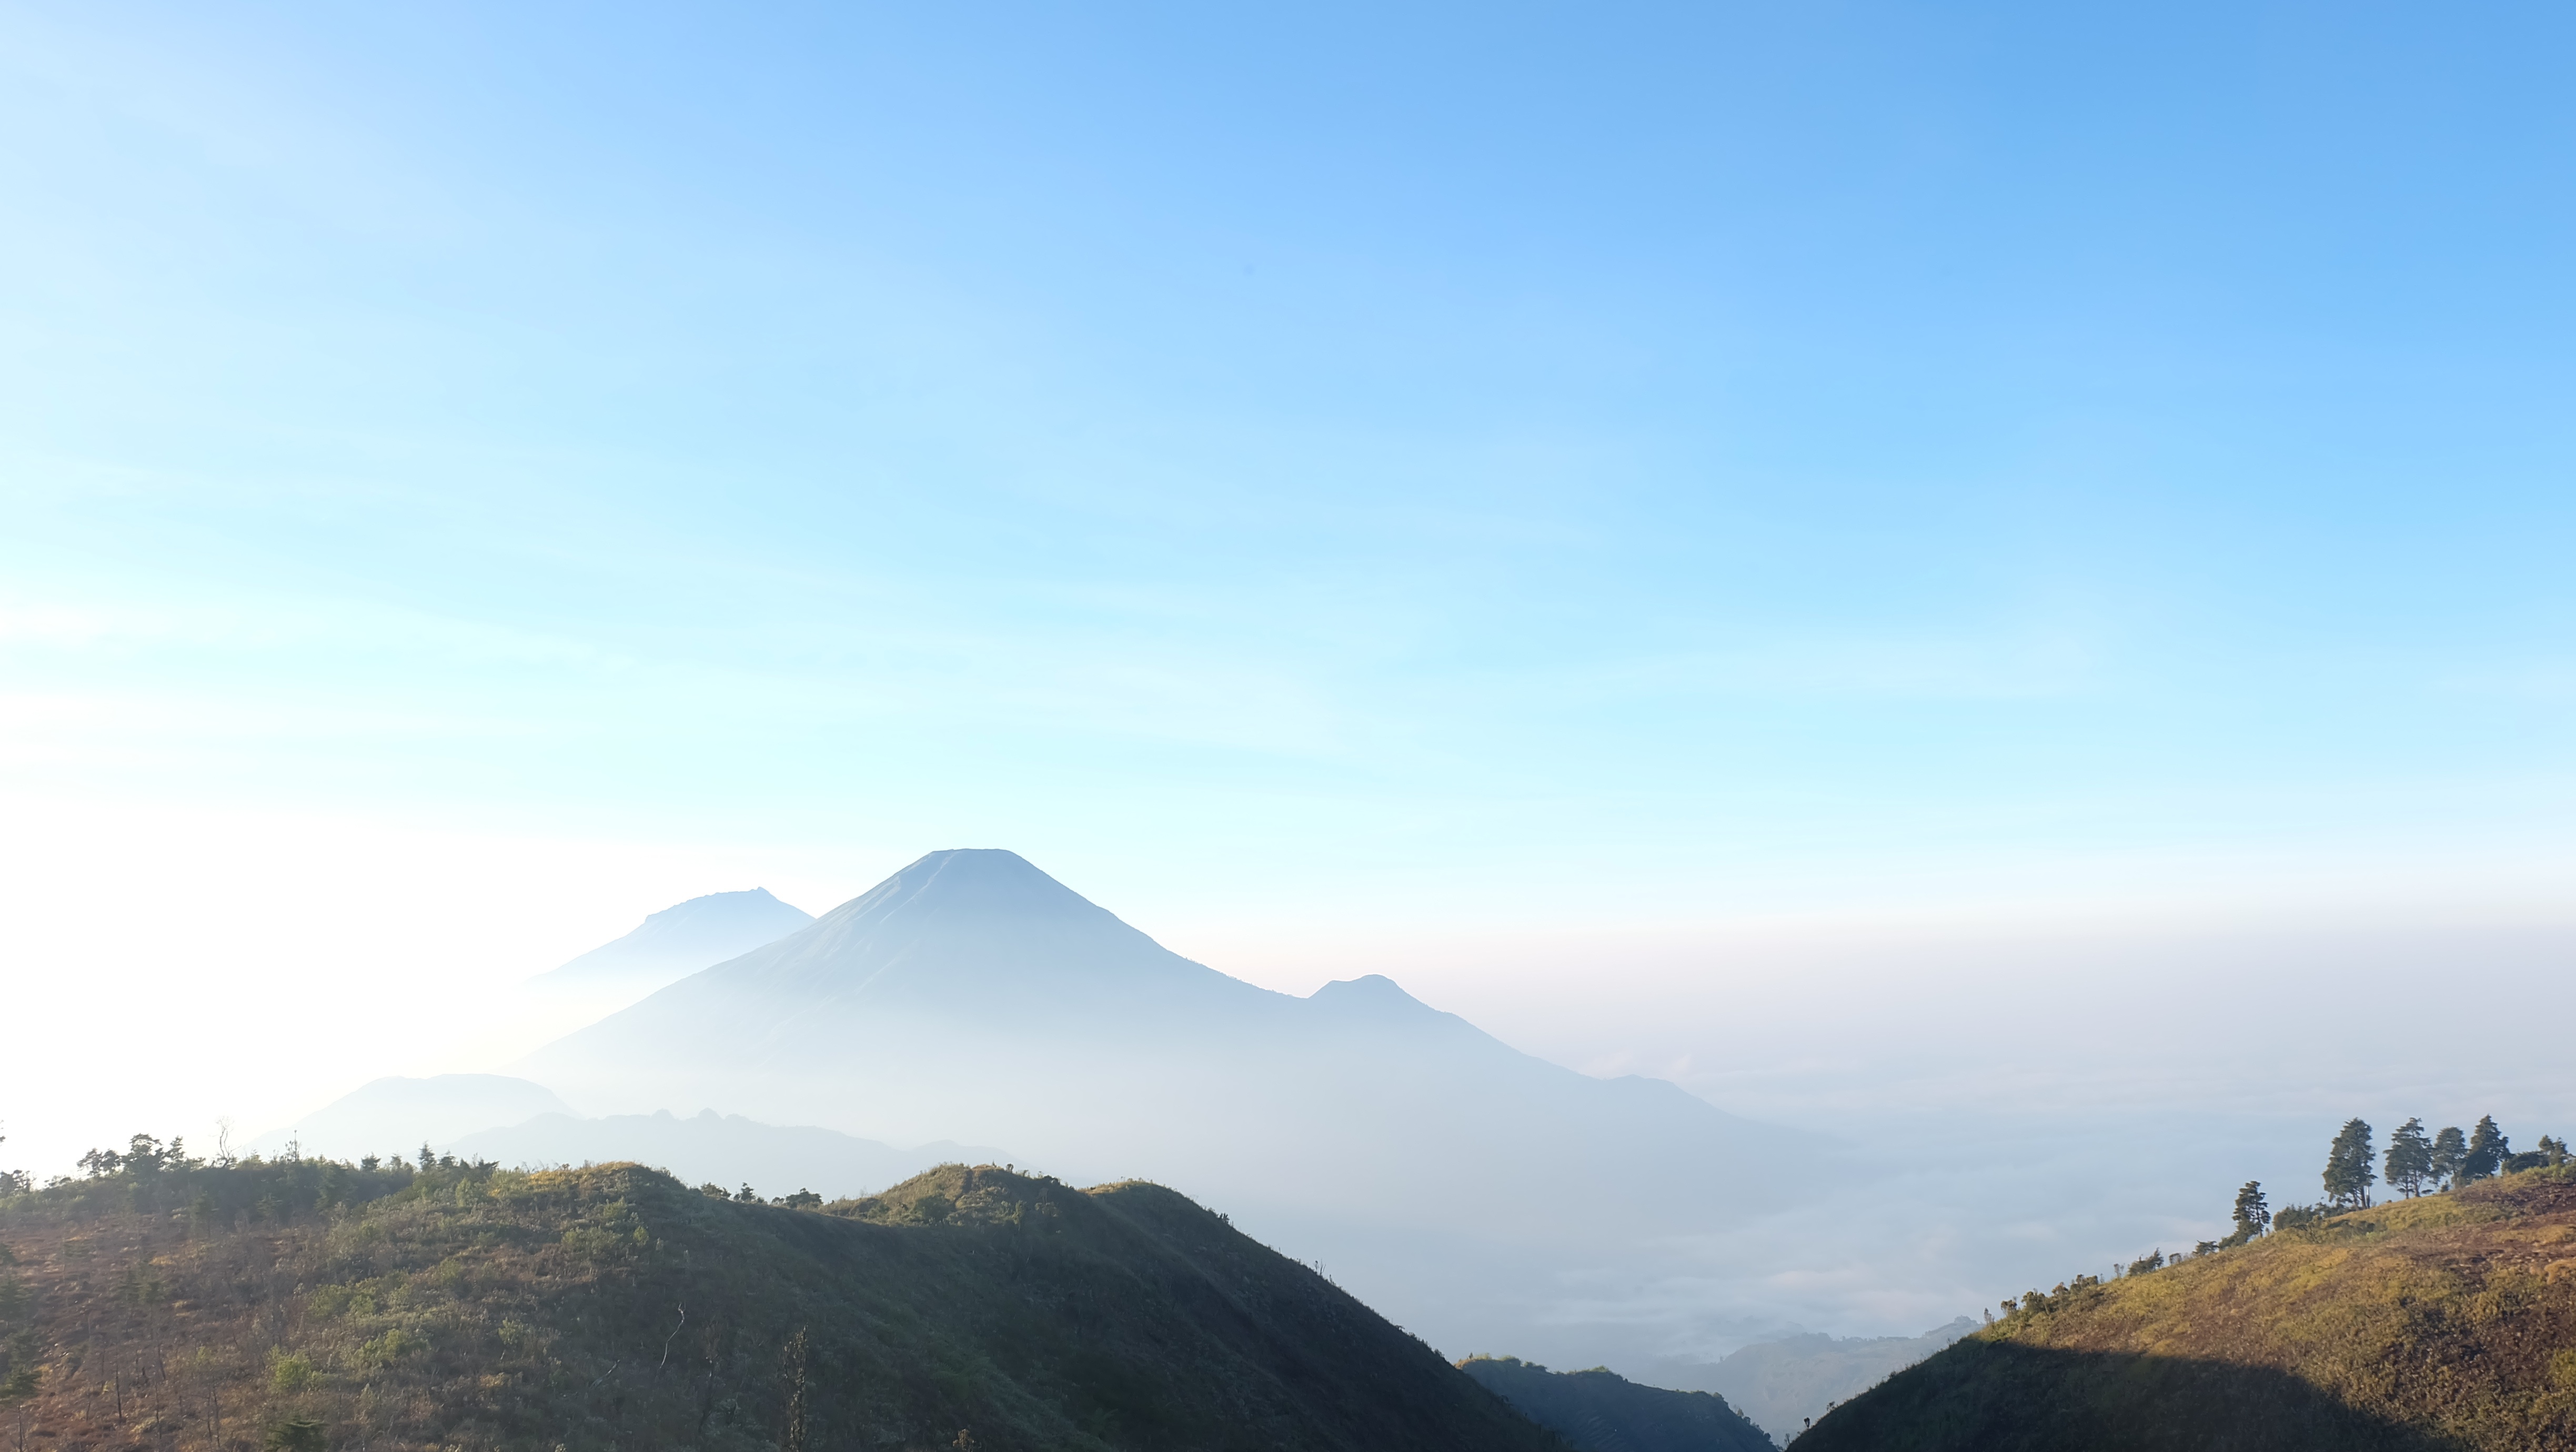
mountain, hill, mountain range, ridge, summit, plateau, fell, landform, geographical feature, mountainous landforms